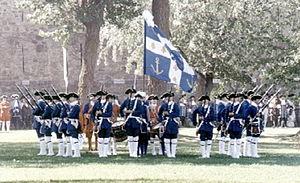
Troupes de la Marine
Les troupes de la Marine désigne les troupes françaises dépendant du ministère de la Marine. Fondées au XVIIᵉ siècle, ces unités servaient à bord des navires de guerre comme infanterie de marine, ainsi qu'aux colonies, dans les ports et lors des débarquements.
Les militaires de la Nouvelle-France consistaient en soldats réguliers de l'armée française, la marine française et la milice canadienne, qui était volontaire.